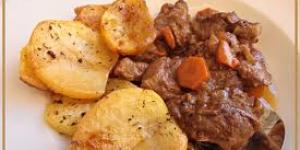
guisado de ternera con cerveza